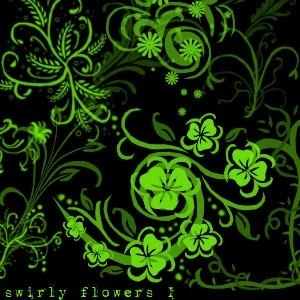
Texture: swirly